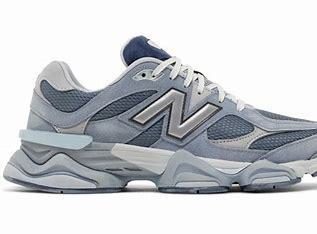
Brand: New
Model: Balance New Balance 9060